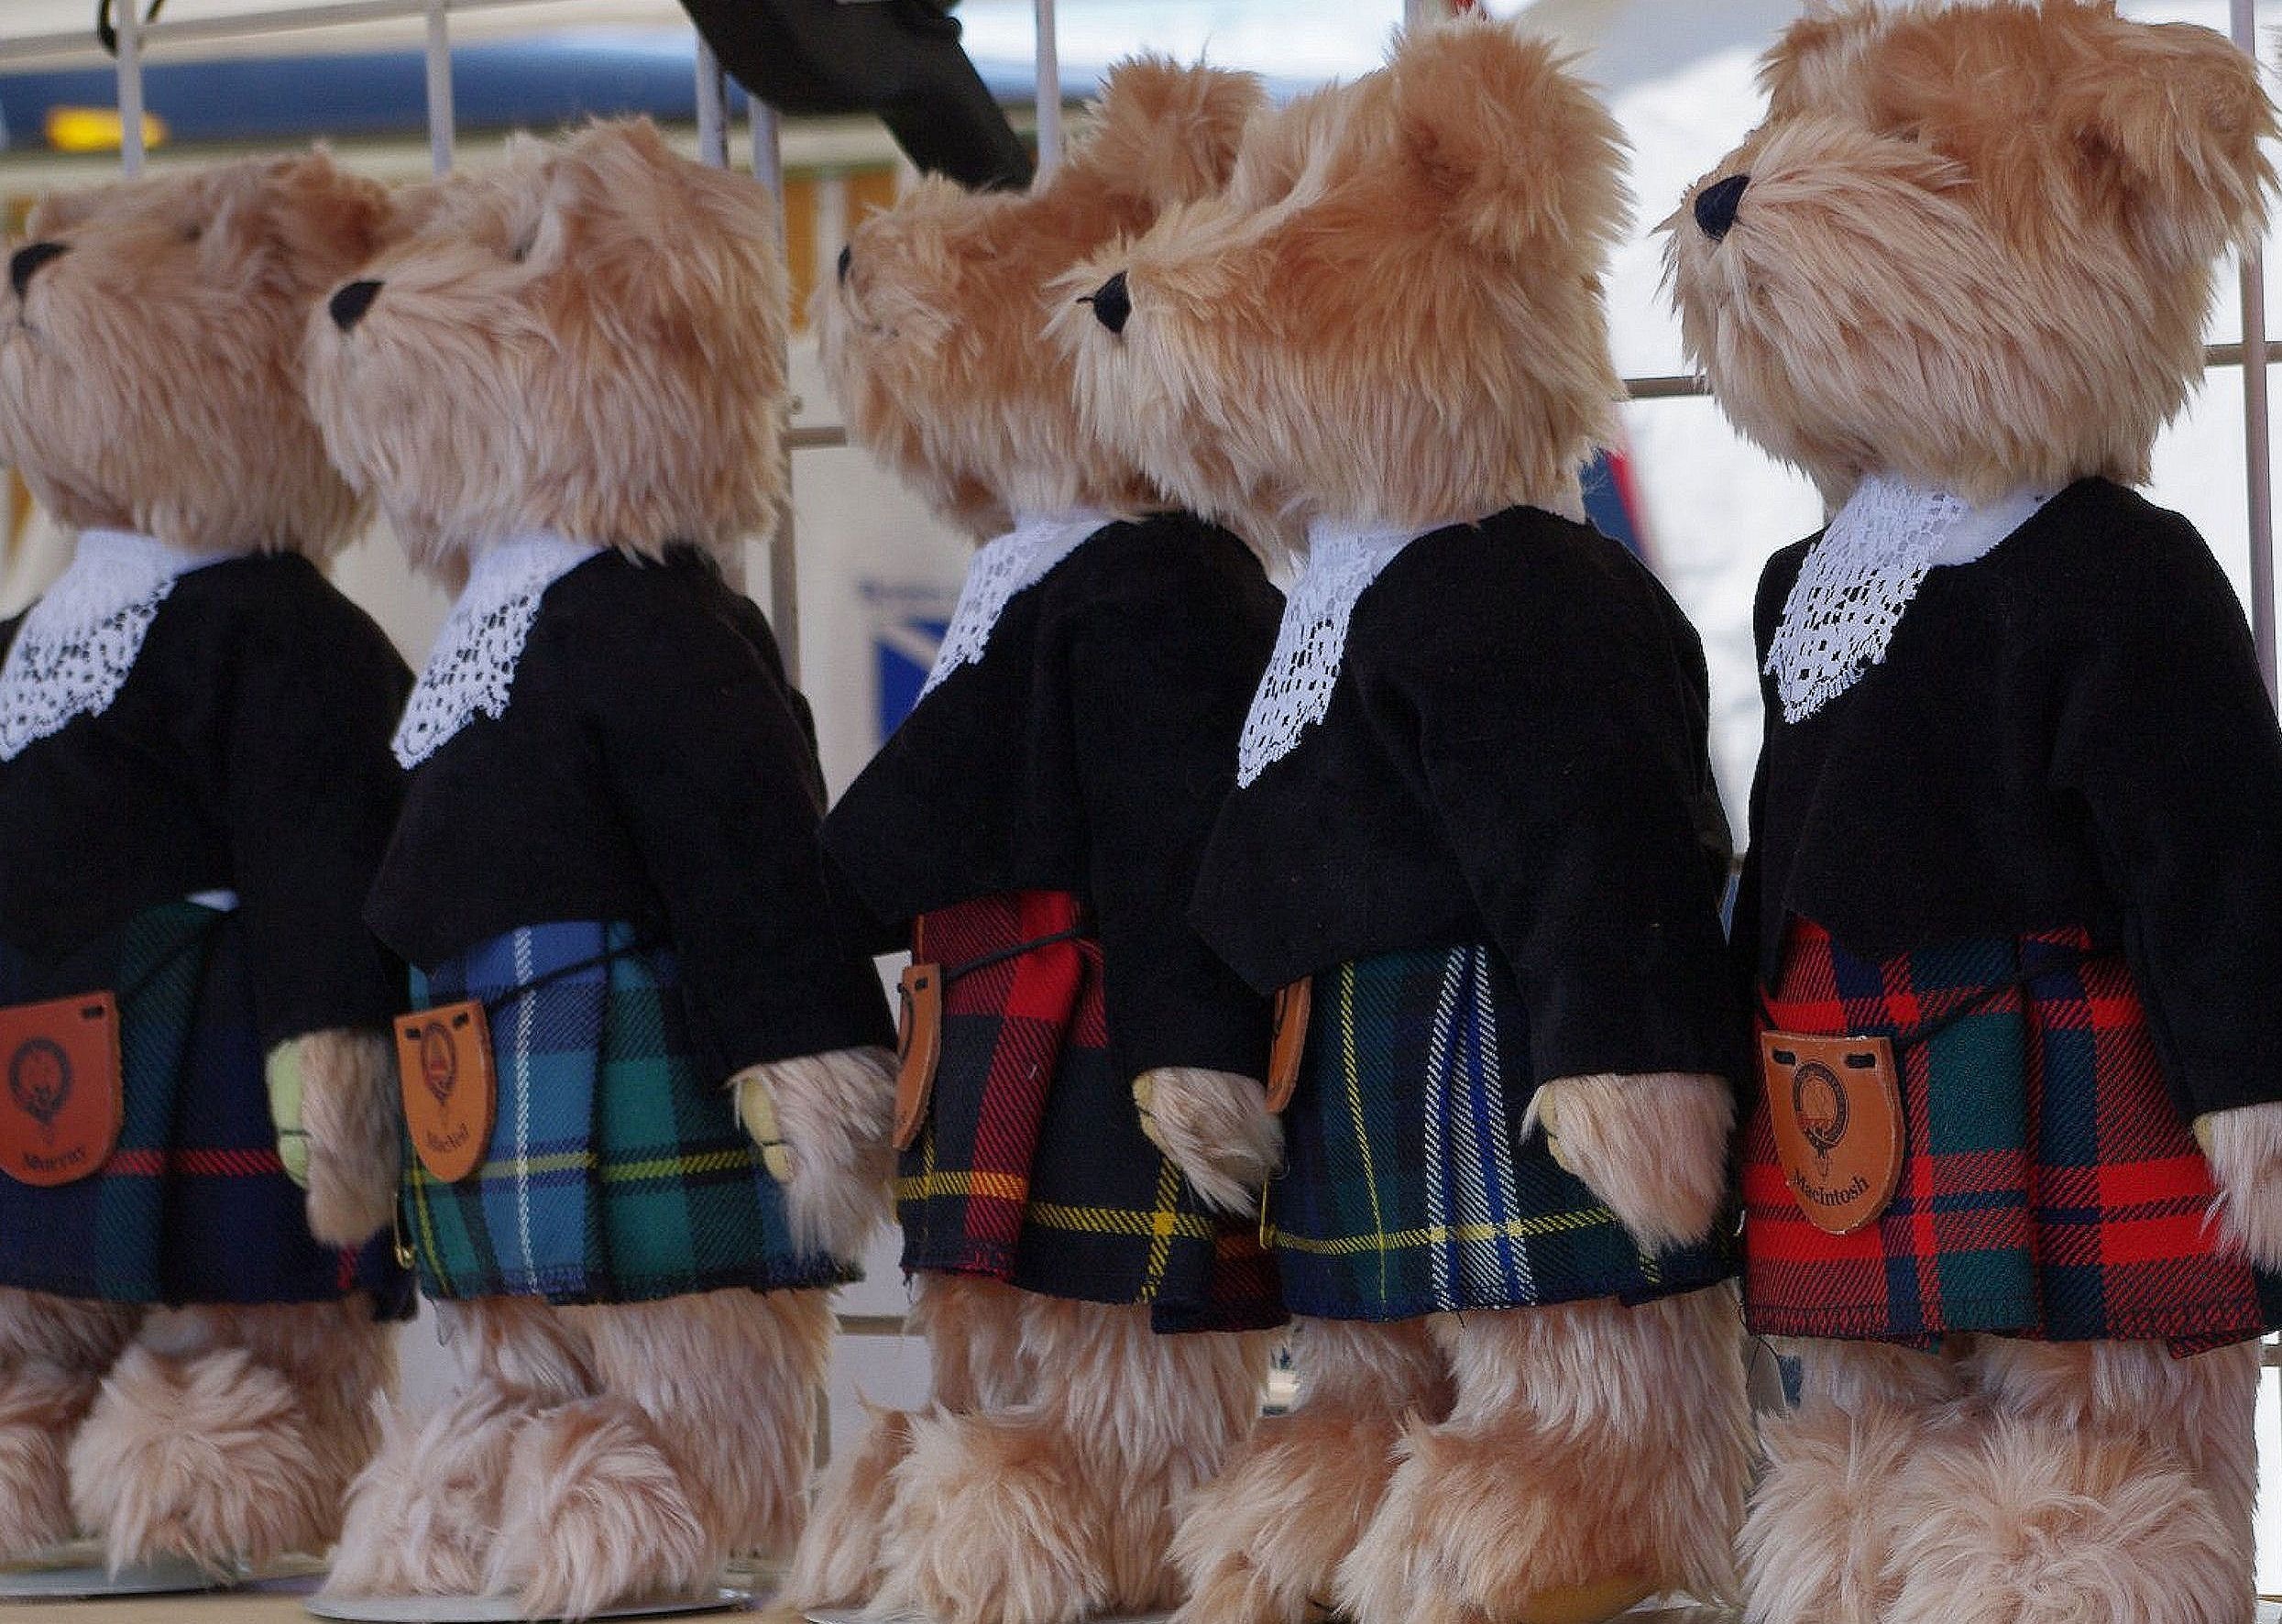
fur, shop window, textile, canada, ontario, kilt, teddy bears